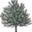
Label: maple_tree